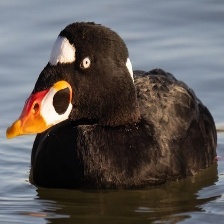
Species: SURF SCOTER
Scientific name: MELANITTA PERSPICILLATA
ImageNet parent category: drake